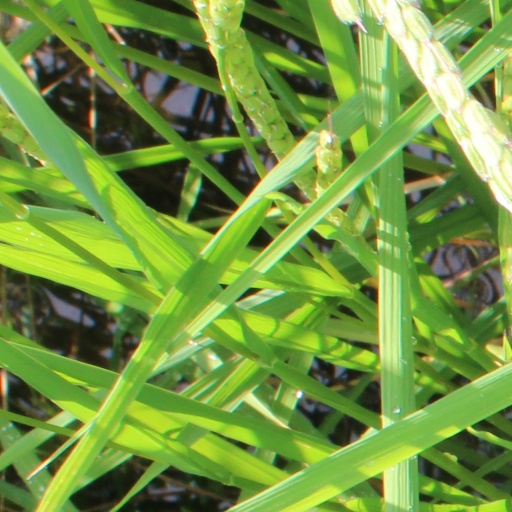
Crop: rice